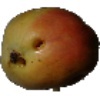
Label: Papaya 1